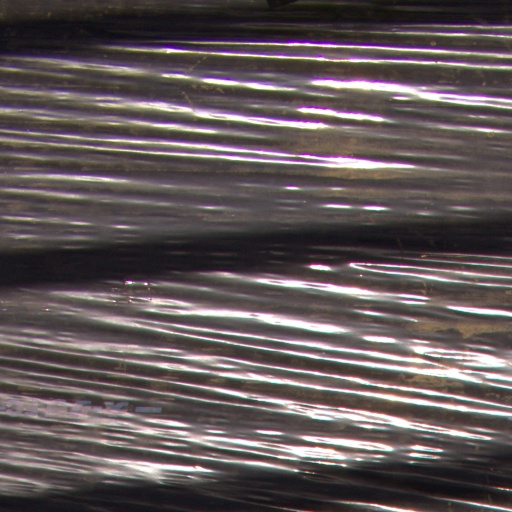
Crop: Jerusalem artichoke